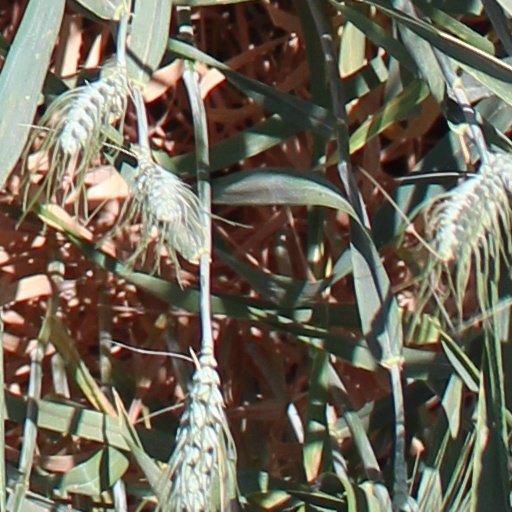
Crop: wheat